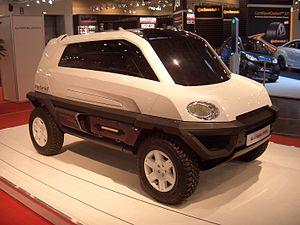
Magna Steyr AG & Co KG est un constructeur automobile autrichien, dont la principale usine de montage est située à Graz. Elle a d'abord fait partie du conglomérat Steyr-Daimler-Puch, pour devenir ensuite la filiale de l'équipementier canadien Magna International.